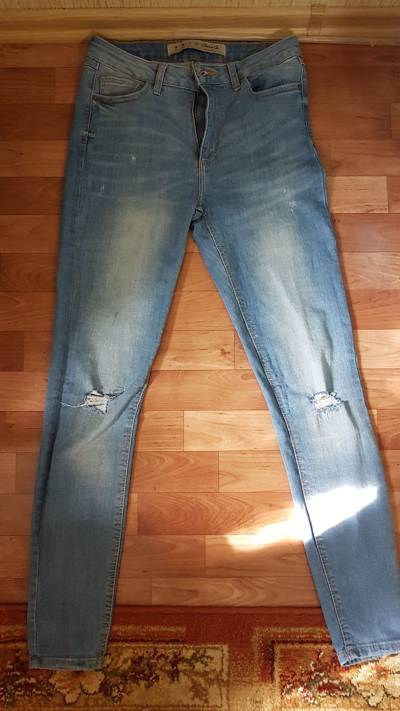
Waste category: clothes